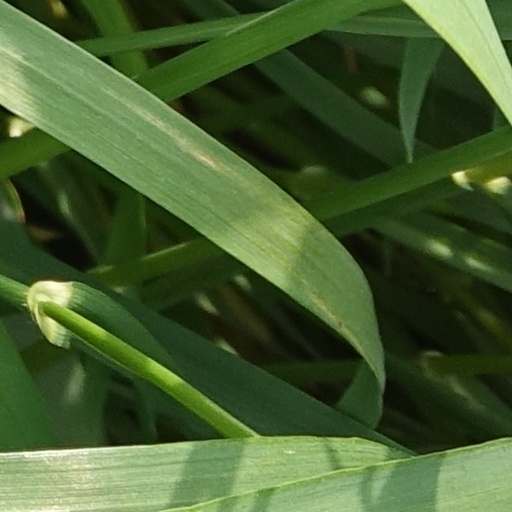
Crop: wheat